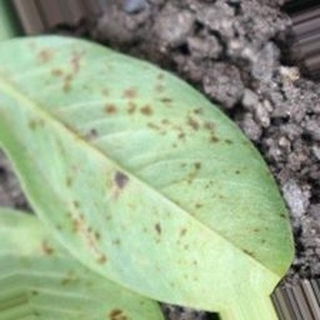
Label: groundnut_rust